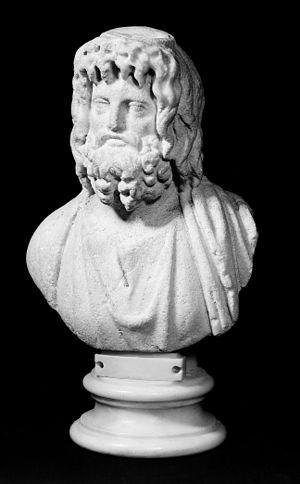
Fondée par Alexandre le Grand en 331 av. J.-C., la cité d’Alexandrie a été durant l’époque hellénistique la plus grande ville du monde grec. Surnommée le « comptoir du monde » par Strabon, elle forme un pôle commercial majeur, aboutissant à la formation d'une population cosmopolite de l'ordre d'un demi-million d'habitants, presque inégalée durant l'Antiquité. De plus, la ville est la capitale du royaume lagide, ce qui lui donne un rôle de premier plan dans la gestion administrative de l’Égypte et dans l'histoire de la dynastie lagide.